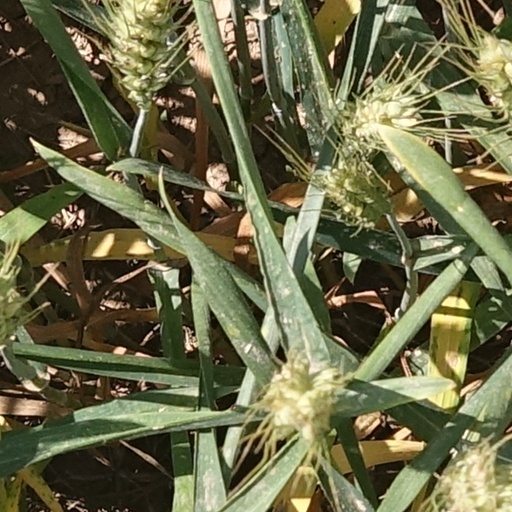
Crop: wheat